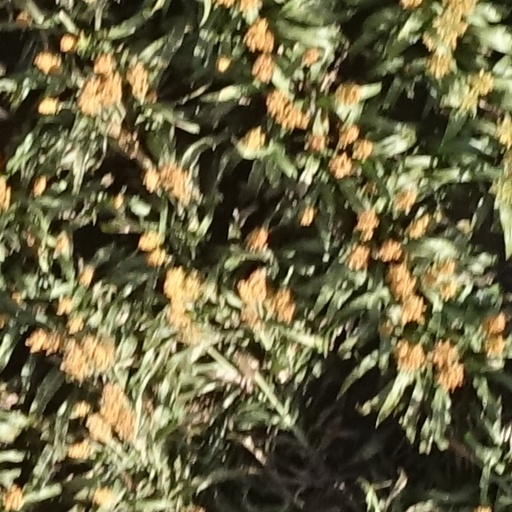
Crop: sorghum